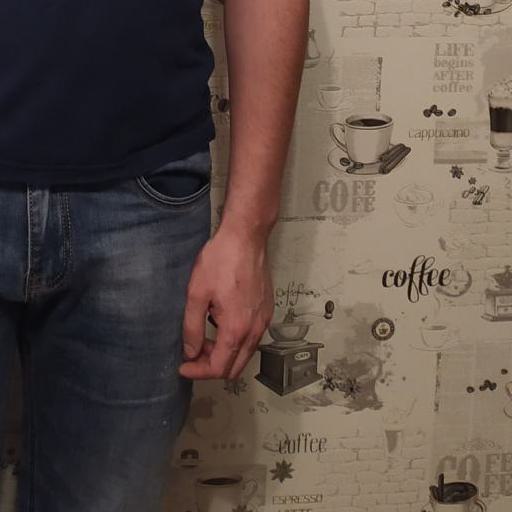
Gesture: no_gesture